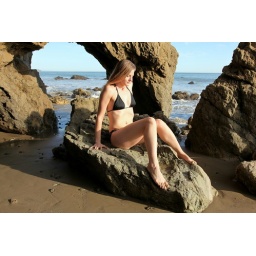
Photoshoot of a pretty model with long blonde hair and blue eyes in a black bikini.